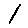
Label: 1